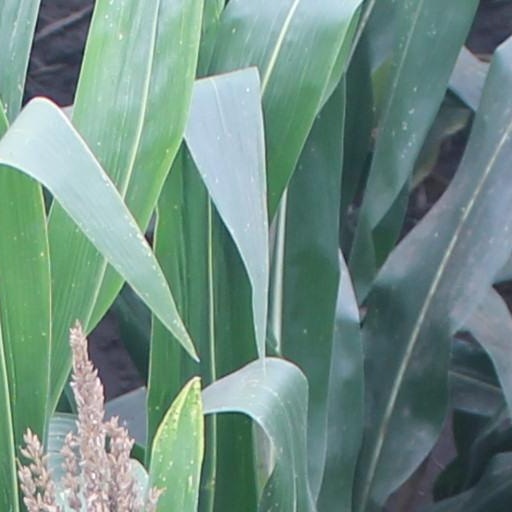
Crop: maize; corn